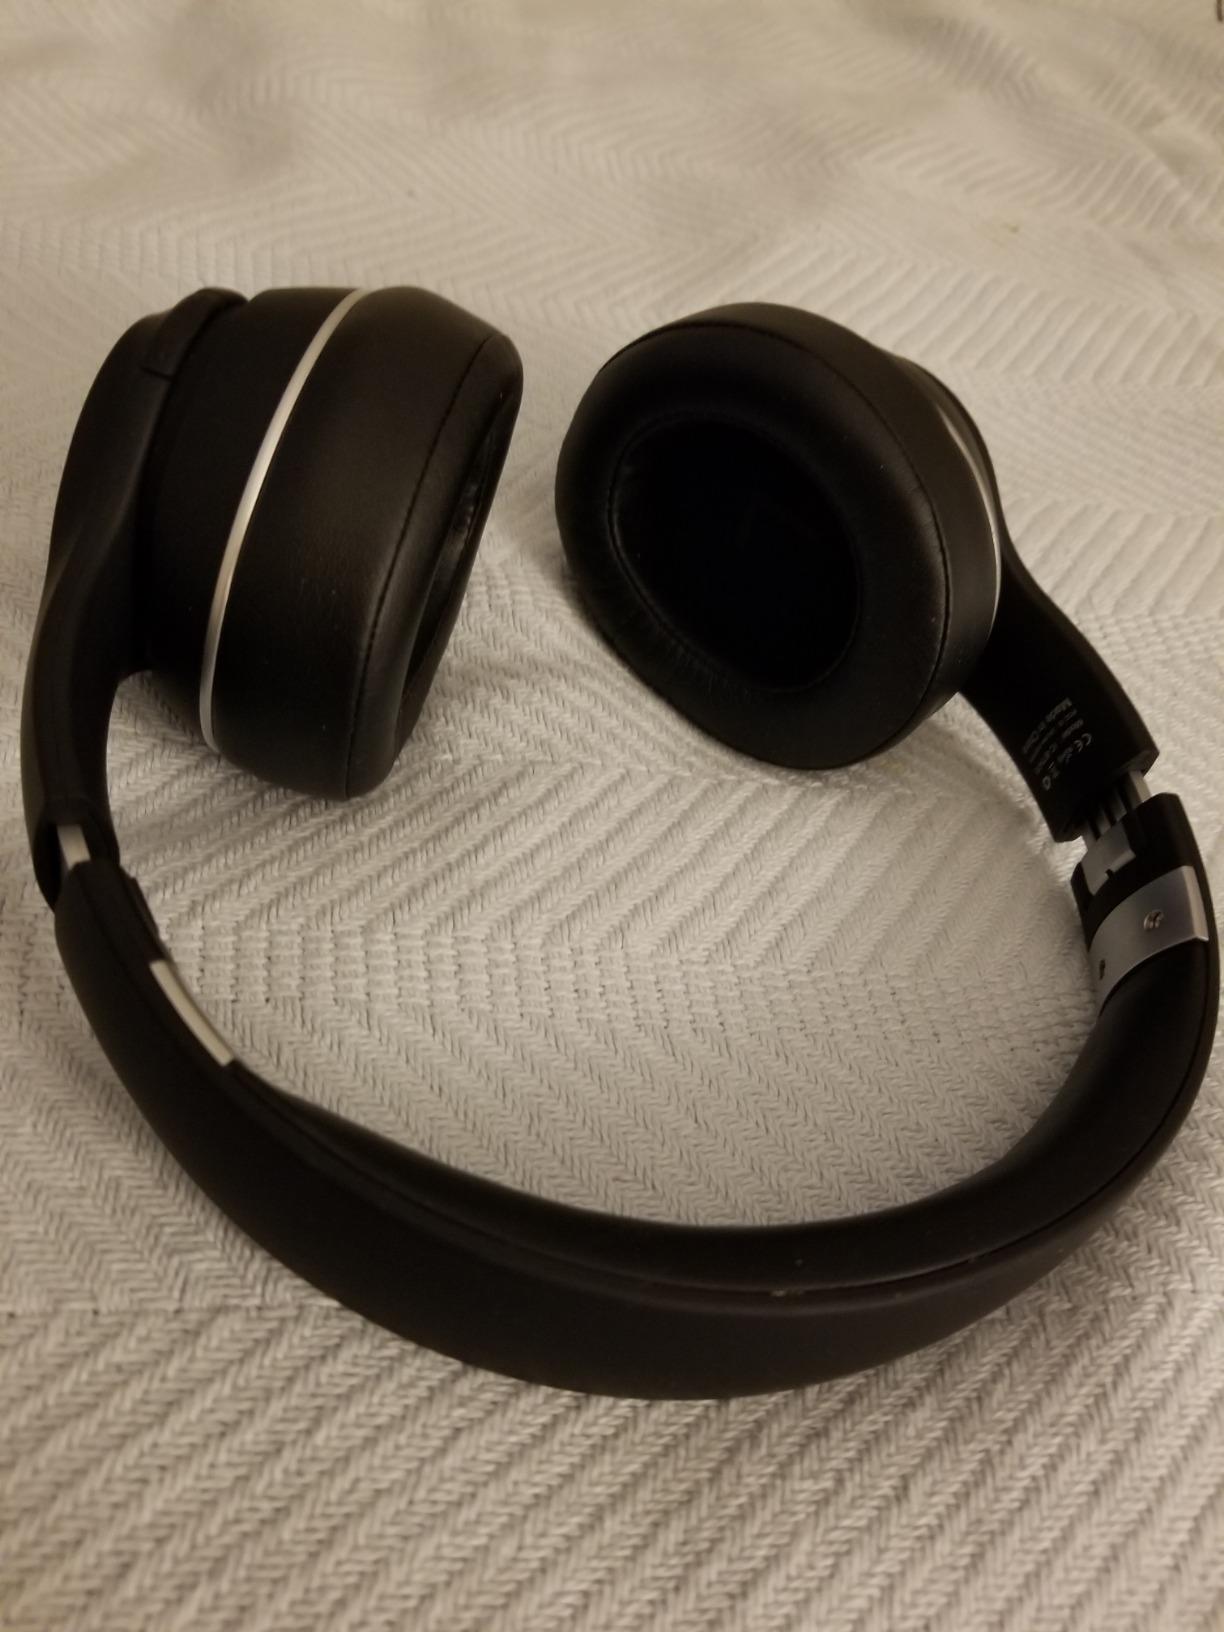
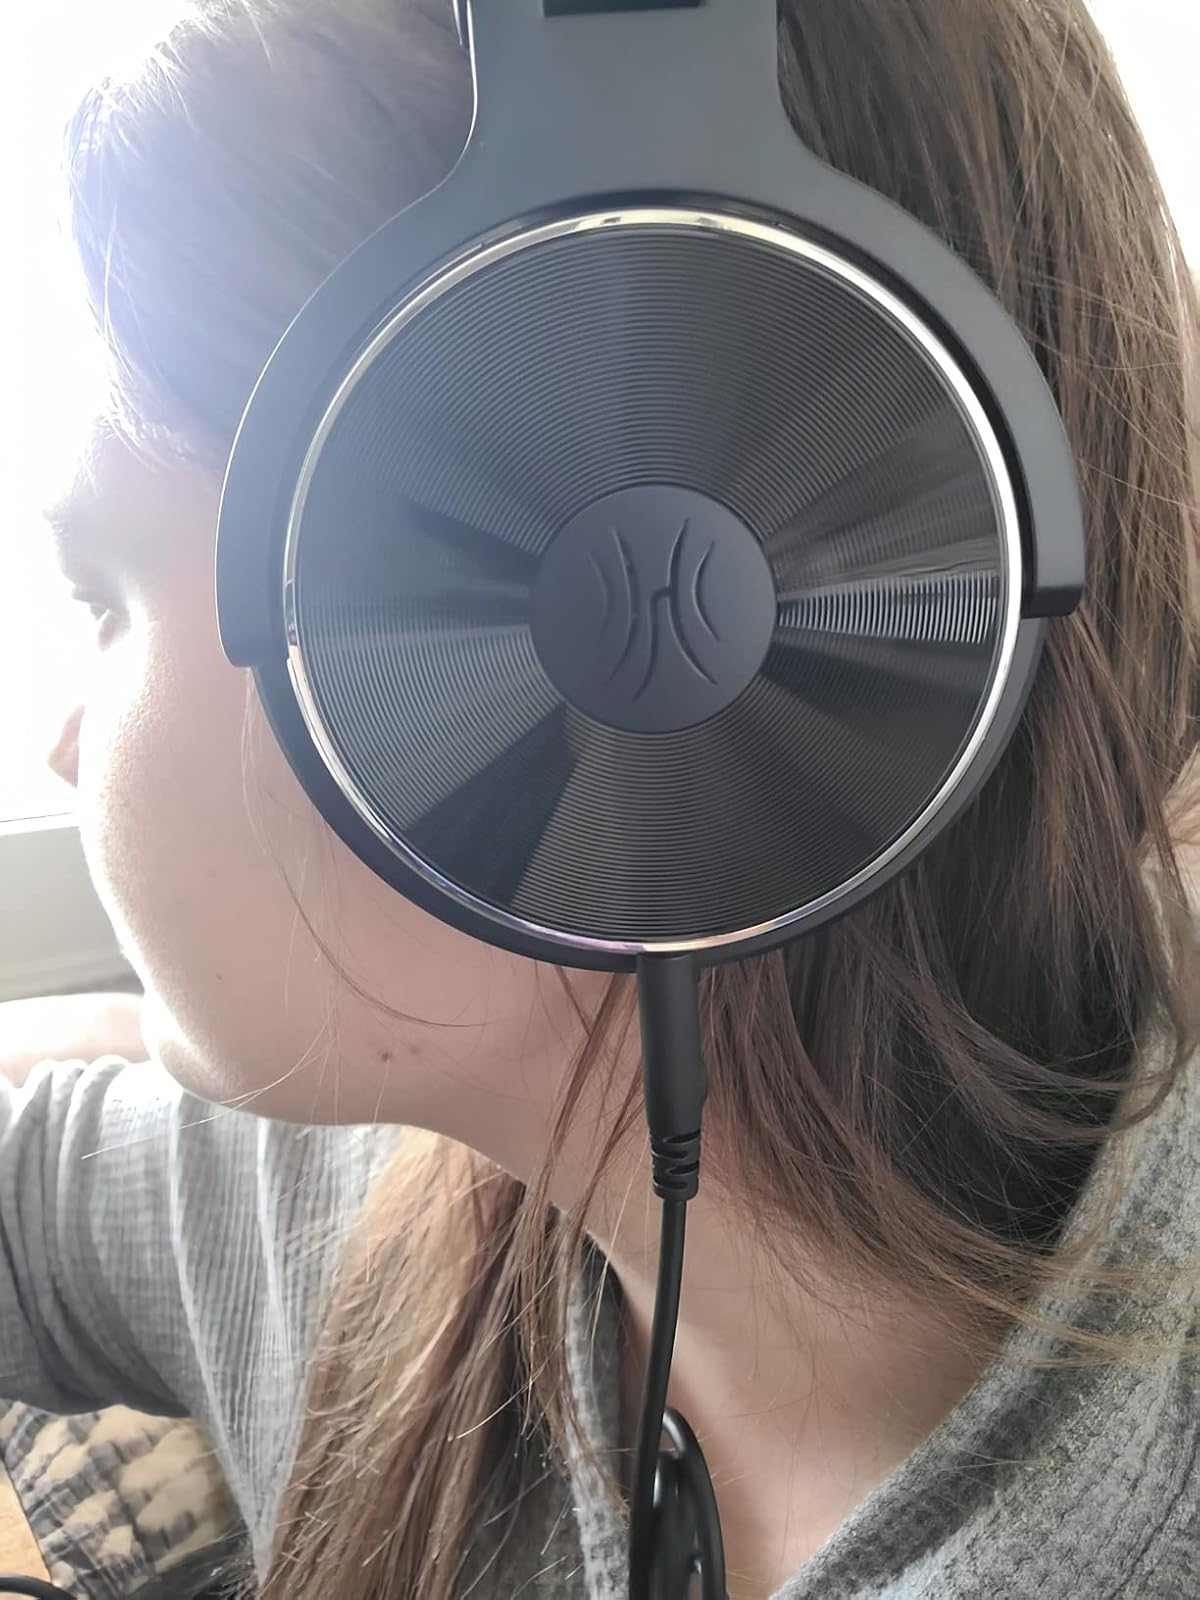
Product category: headphones
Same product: no